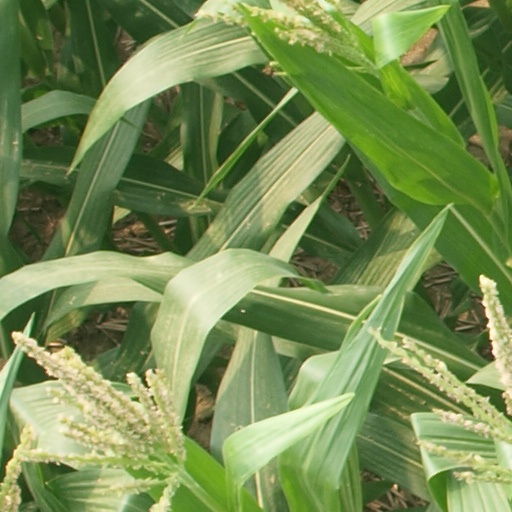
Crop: maize; corn